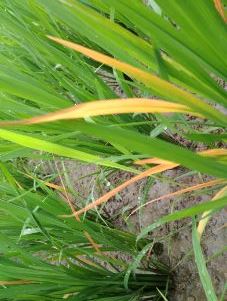
Disease: Tungro